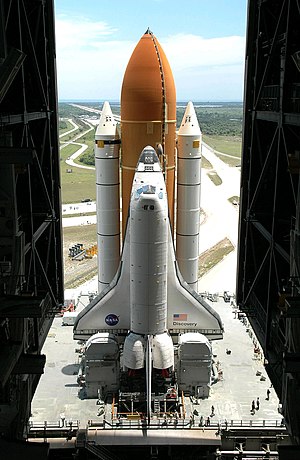
NASA
Rumfærgen Discovery, Kennedy Space Center.
National Aeronautics and Space Administration er den amerikanske rumfartsadministration, den amerikanske ækvivalent til det europæiske ESA.